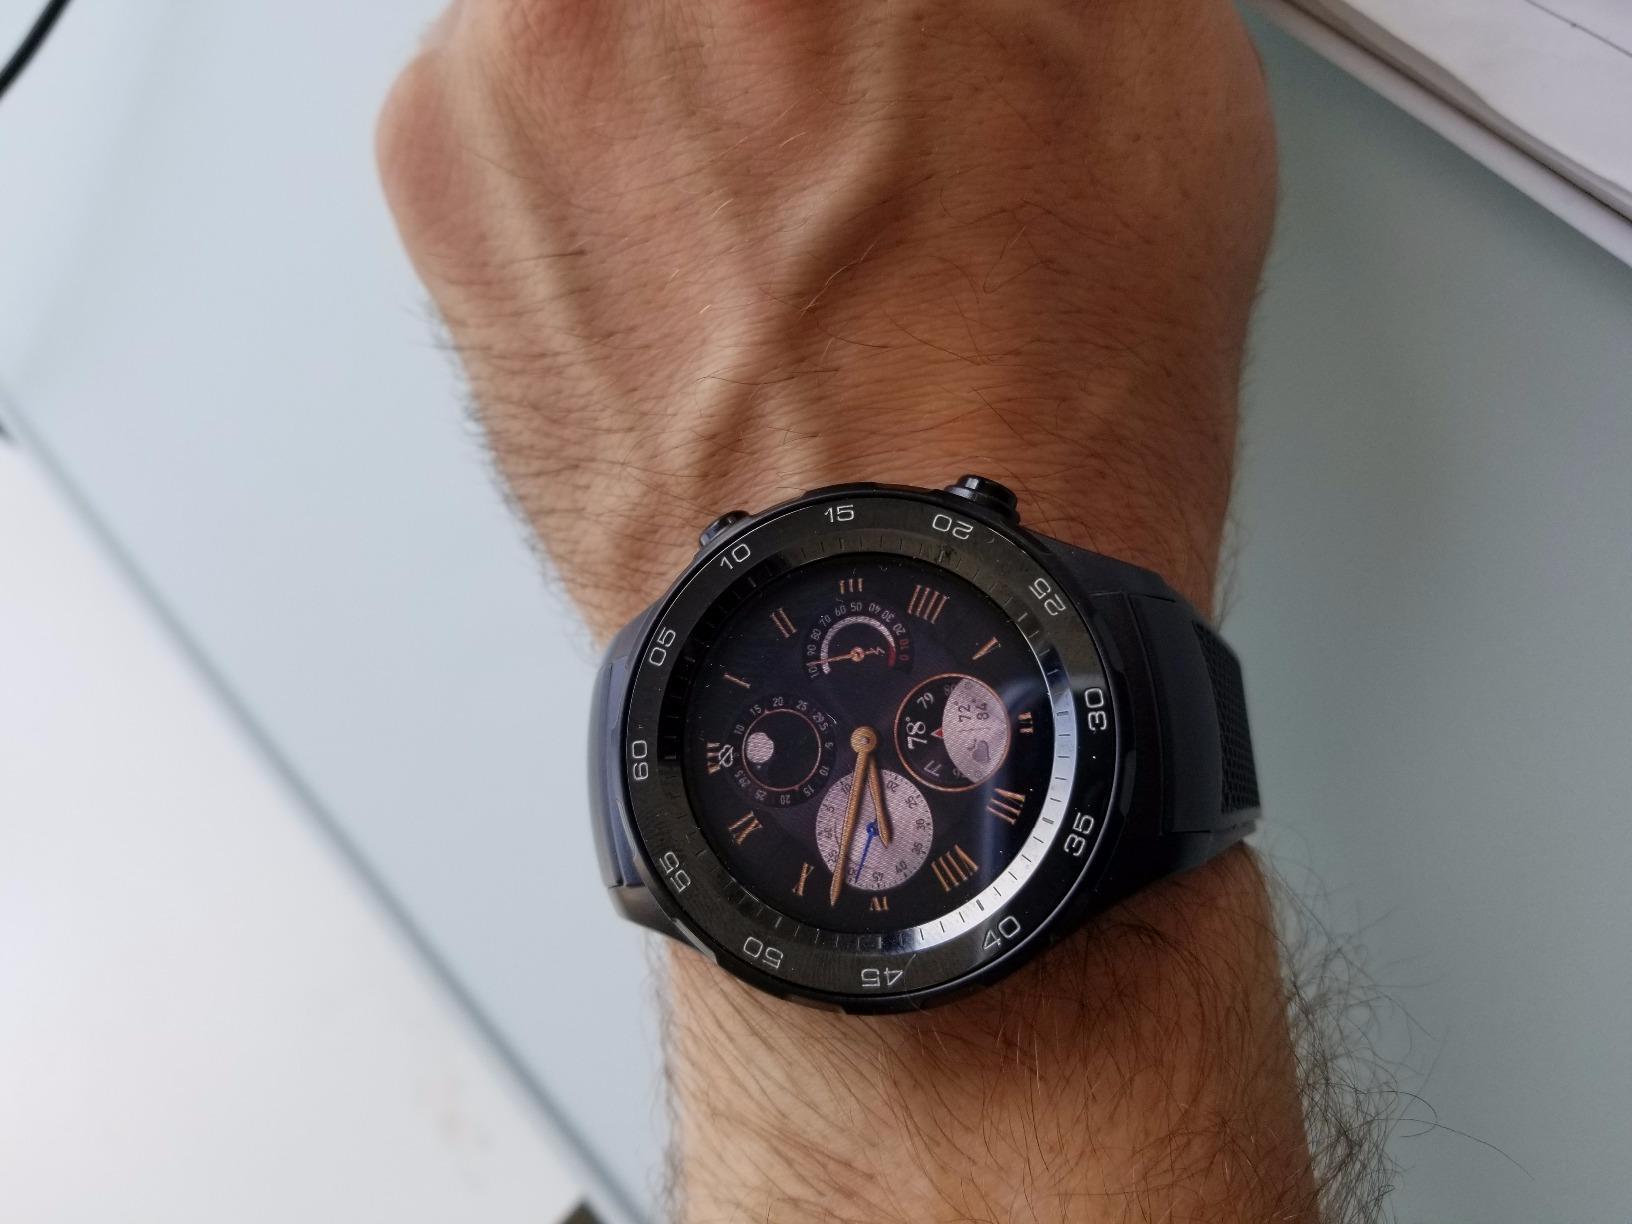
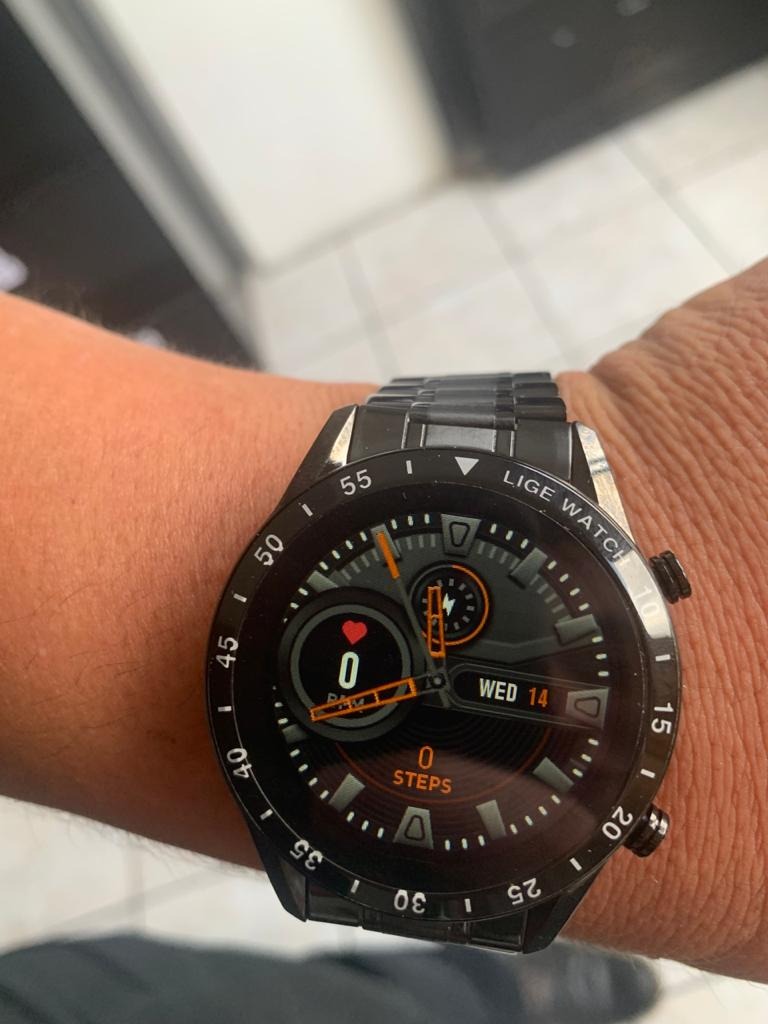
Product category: smartwatch
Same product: no